Pilot Premnath

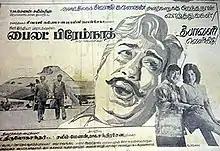
Theatrical release poster

Pilot Premnath is a 1978 Tamil-language film written and directed by A. C. Tirulokchandar. The film stars Sivaji Ganesan as the eponymous character. It is based on R. Venkat's play "Mezhugu Bommaigal". The film, the first joint Indo-Sri Lankan co-production in history, was shot entirely in Sri Lanka, while post-production took place in India. It was released on 30 October 1978.